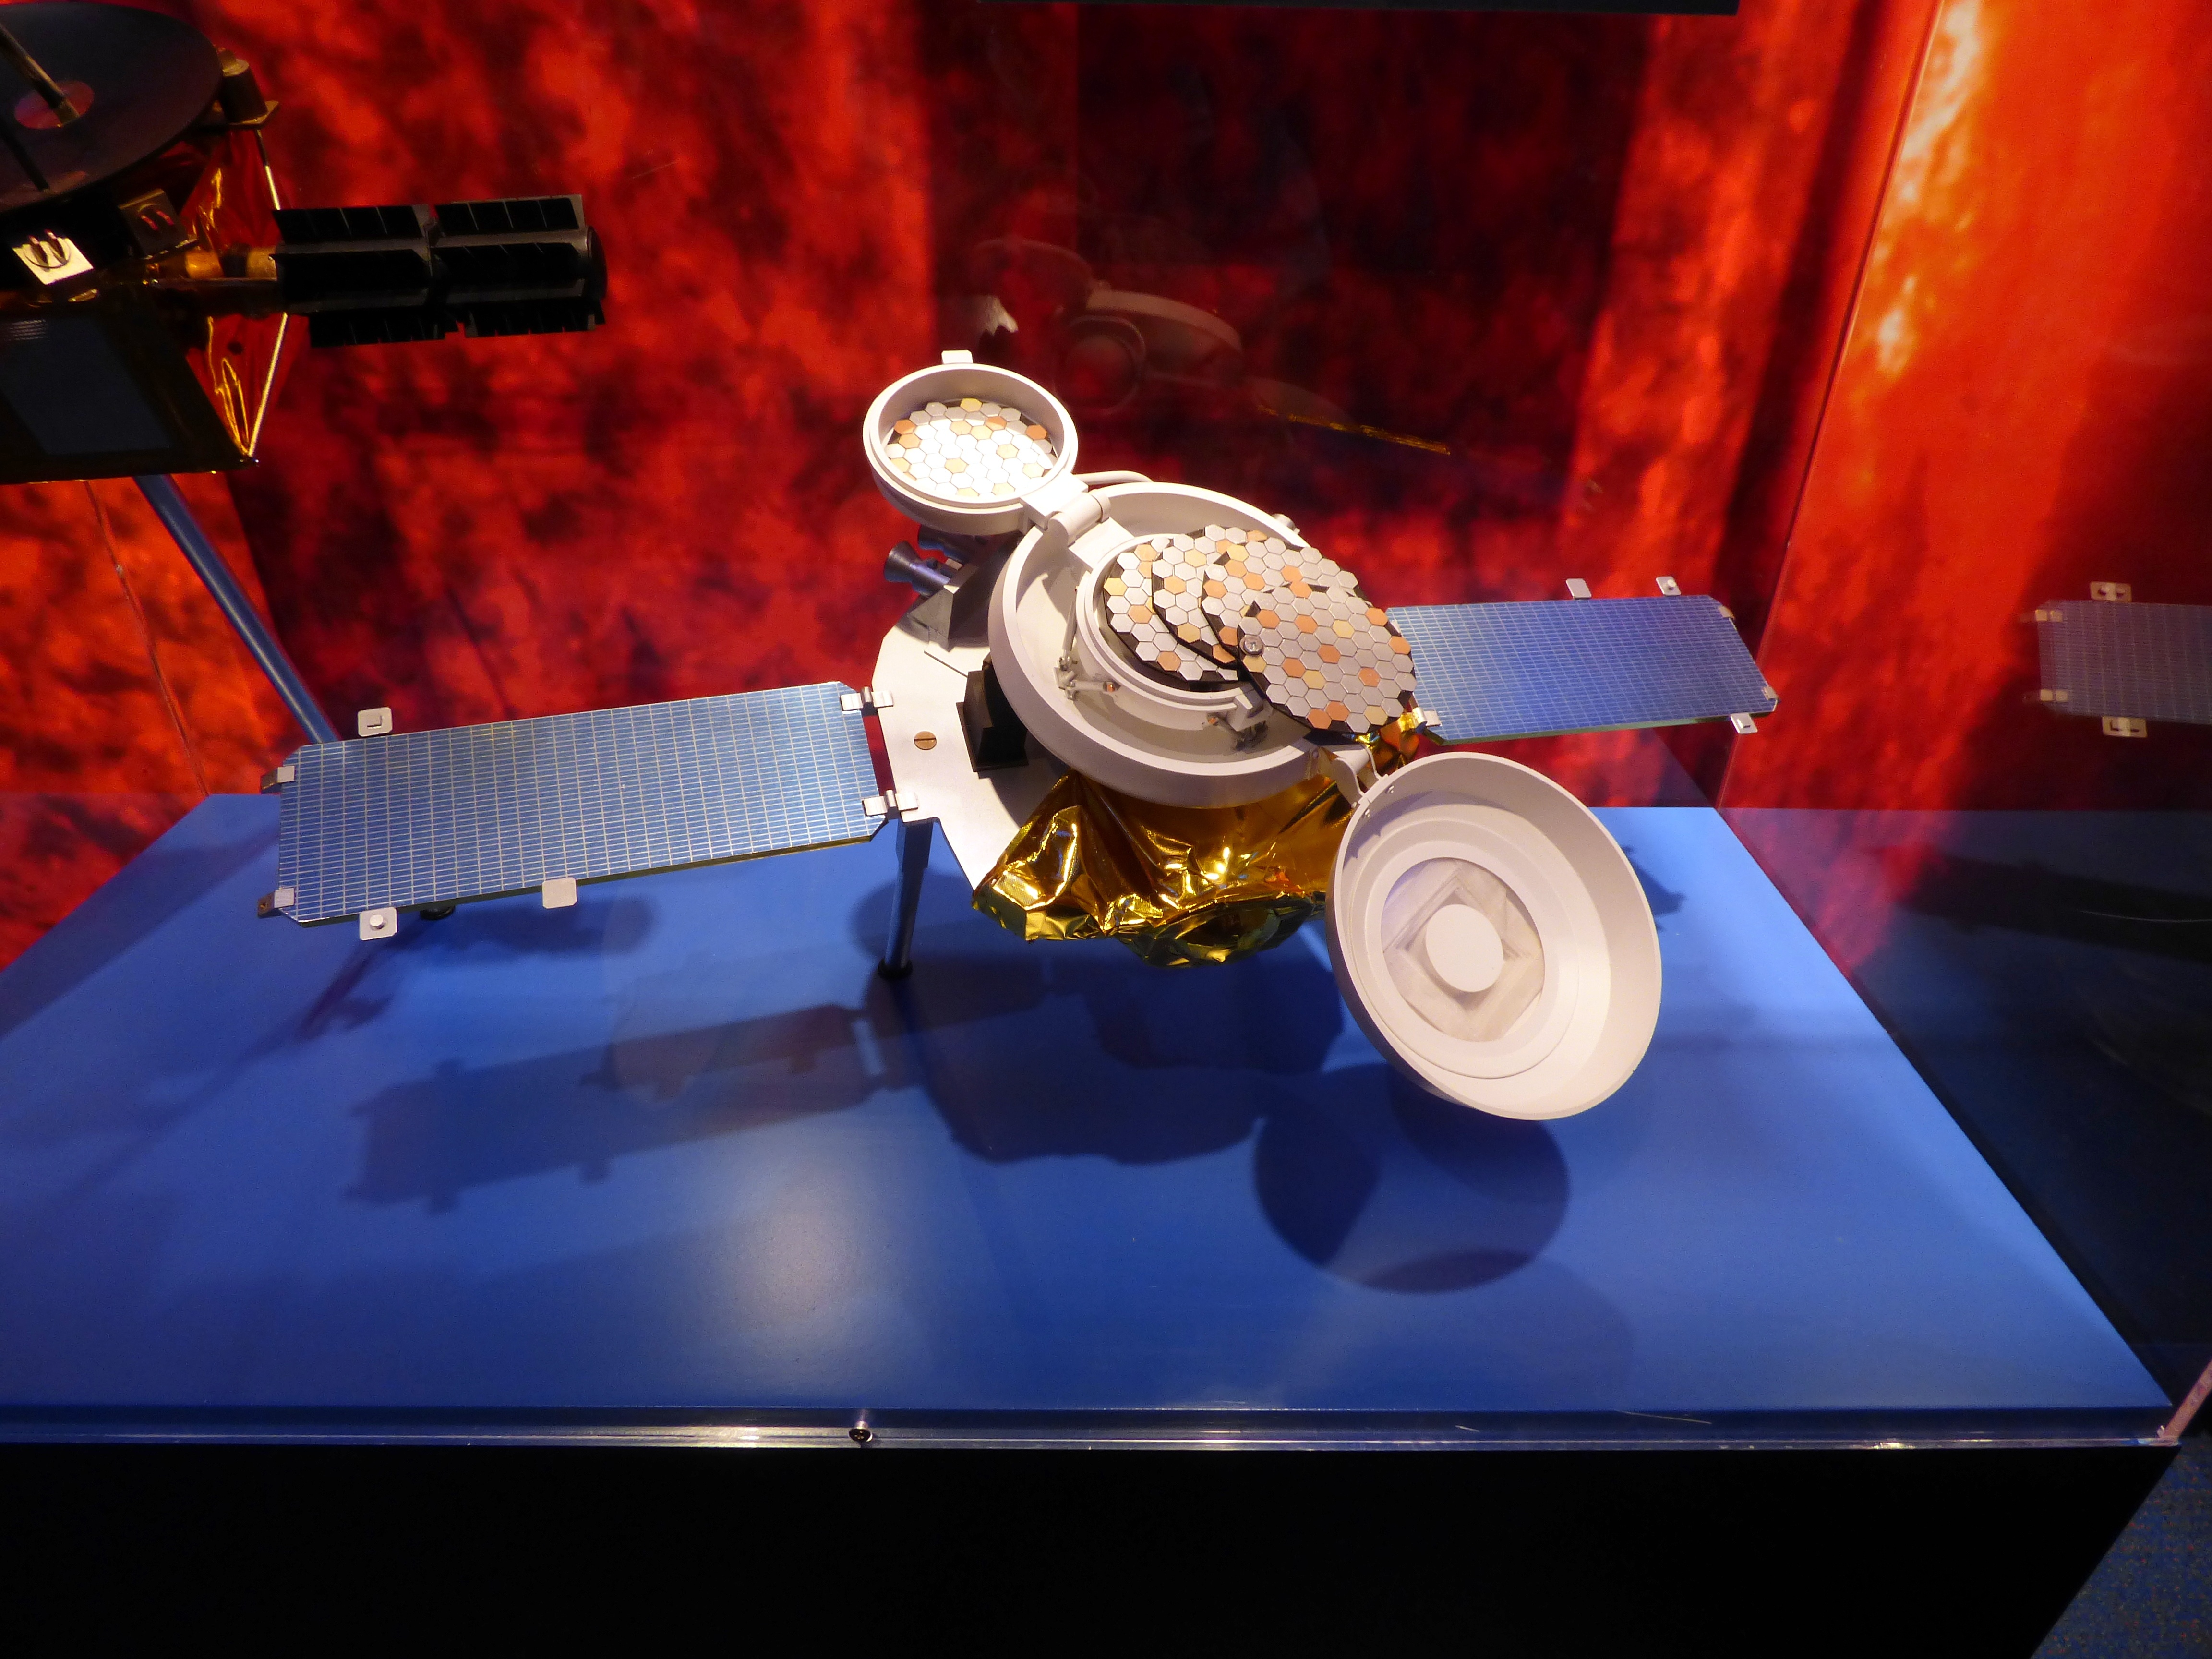
technology, space, rocket, satellite, astronaut, nasa, launch, science, astronomy, laboratory, exploration, spaceship, pasadena, screenshot, spacecraft, jpl, propulsion